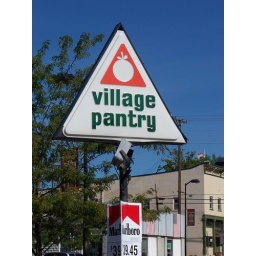
Triangular plastic sign for Village Pantry in Eaton, Ohio.